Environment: real
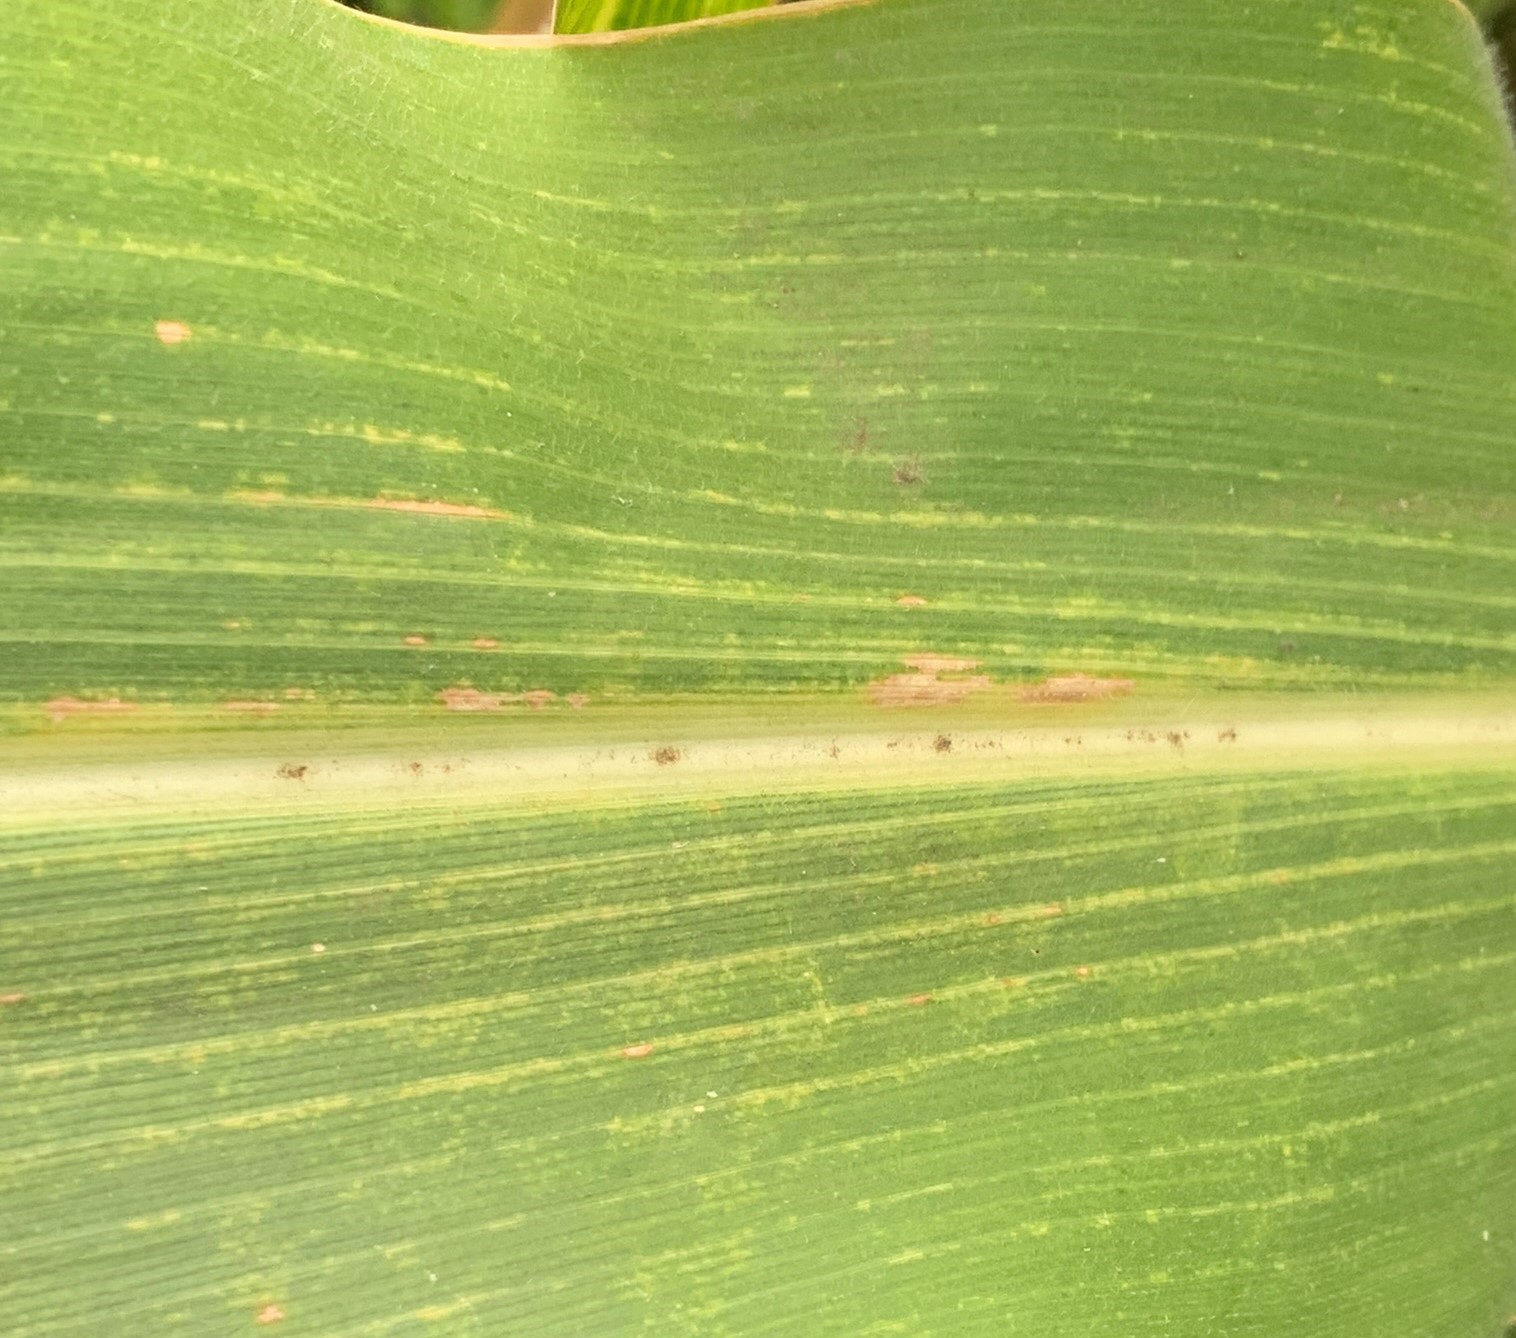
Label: lethal_necrosis